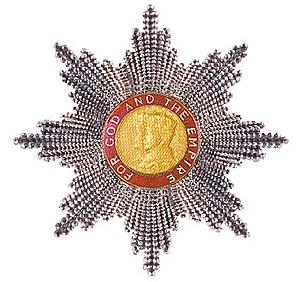
Thomas Alexander Fermor-Hesketh, 3ᵉ baron Hesketh, est un politique, ancien ministre du gouvernement britannique.